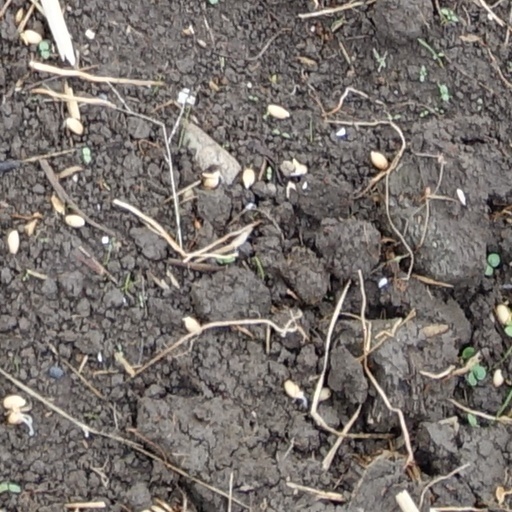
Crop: wheat